Harmony in Ultraviolet

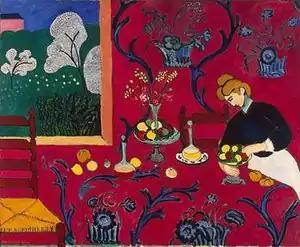
"Harmony in Red", the painting which the album title references.

"Harmony in Ultraviolet" was recorded from 2005 to 2006 in Montreal and Banff, Alberta. The album was released on October 16, 2006 through Kranky. The album was distributed by CD. In an interview with Hecker, he said that "[it was] hard thinking about the right label – mostly because I'm not that well-versed in contemporary music, in the sense that I am aware of every label and what they are doing" and that he was interested in Kranky years before the release of the album. The title of the album is a reference to "Harmony in Red", a painting by Henri Matisse.